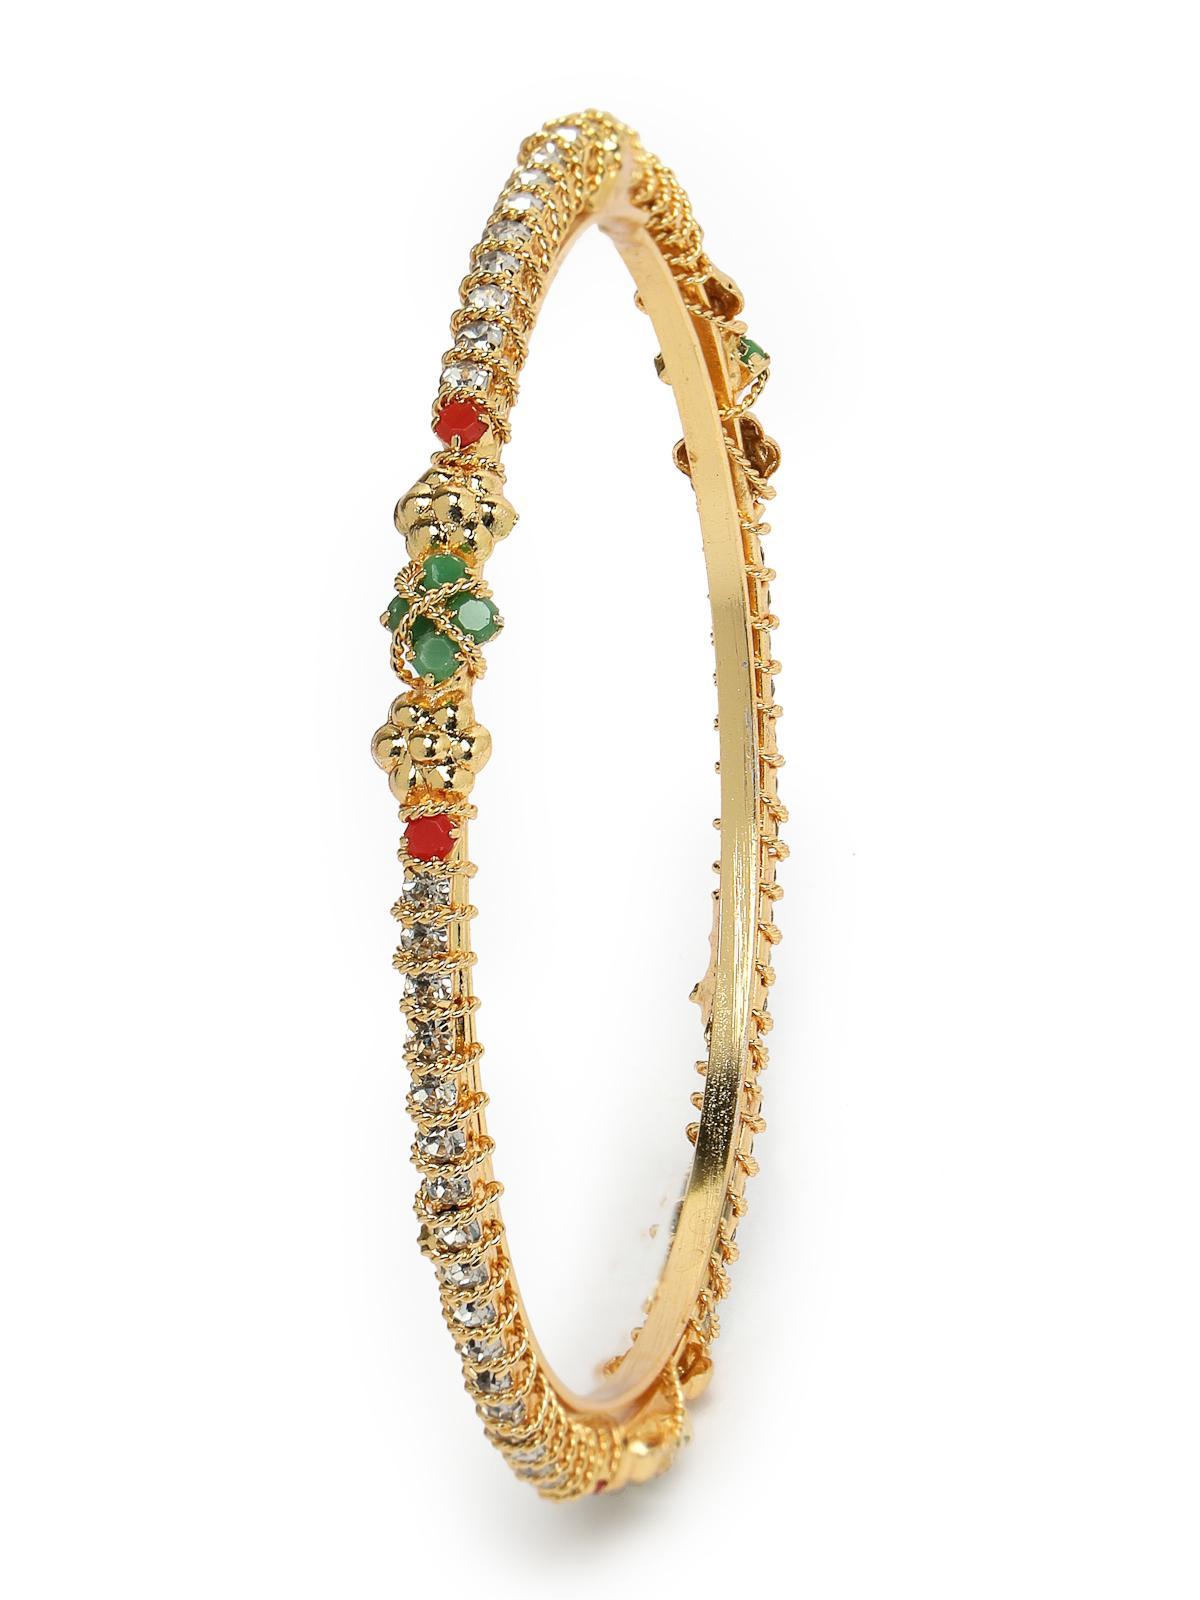
Sukkhi Graceful Gold Plated Multicolor White AD Stones Studded Set of 4 Thin Bracelet Bangle Set Jewellery for Women & Girls|Latest Design|Birthday Anniversary Gift for Women|B105903_2.4
Type: Bracelets & Bangles
Brand: Sukkhi
Price: Rs. 372
 Step into grace with the Sukkhi Graceful Gold Plated Thin Bracelet Bangle Set for Women & Girls. This set of four captivates with a delightful blend of multicolor hues and white AD stones, showcasing the latest design trends. The gold-plated finish adds a touch of sophistication to any ensemble. Sized at 2.4, 2.6 and 2.8, these thin bracelets make for a perfect birthday or anniversary gift, celebrating contemporary style and timeless beauty for the special women in your life.Disclaimer:There may be slight variation in shade and colour due to photographic effects and monitor settings
Included: 4 Bangles